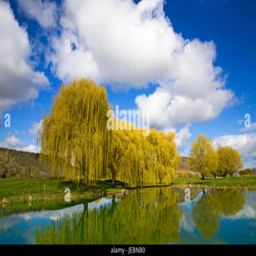
a large weeping willow tree on a grassy lawn on an early spring day